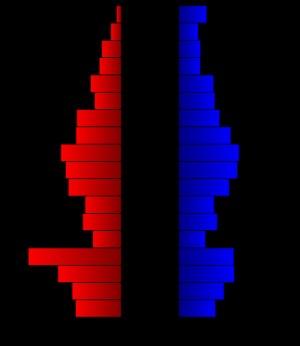
Le comté de Hemphill, en anglais : Hemphill County, est un comté situé dans le nord de l'État du Texas aux États-Unis. Le siège de comté est la ville de Canadian. Selon le recensement de 2010, sa population est de 3 807 habitants, estimée en 2017, à 4 024 habitants.